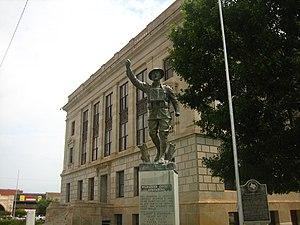
Le comté de Wilbarger, en anglais : Wilbarger County, est un comté situé dans le nord de l'État du Texas, à la frontière de l'Oklahoma aux États-Unis. Fondé le 1ᵉʳ février 1858, son siège de comté est la ville de Vernon. Selon le recensement des États-Unis de 2010, sa population est de 13 535 habitants. Le comté a une superficie de 2 533,6 km², dont 2 514,4 km² en surfaces terrestres. Il est baptisé en référence à Josiah Pugh Wilbarger et Mathias Wilbarger, deux pionniers tués par des Comanches, en 1845.